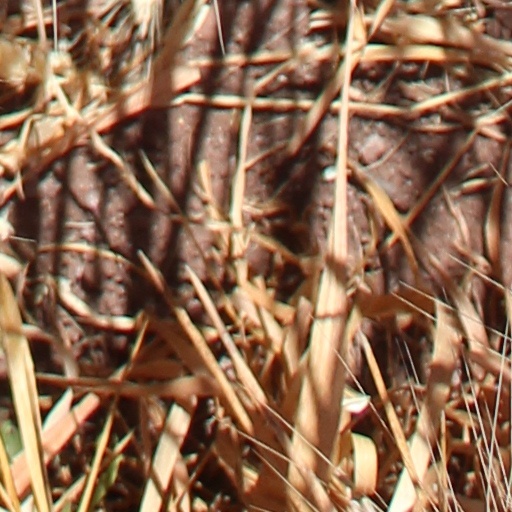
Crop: wheat